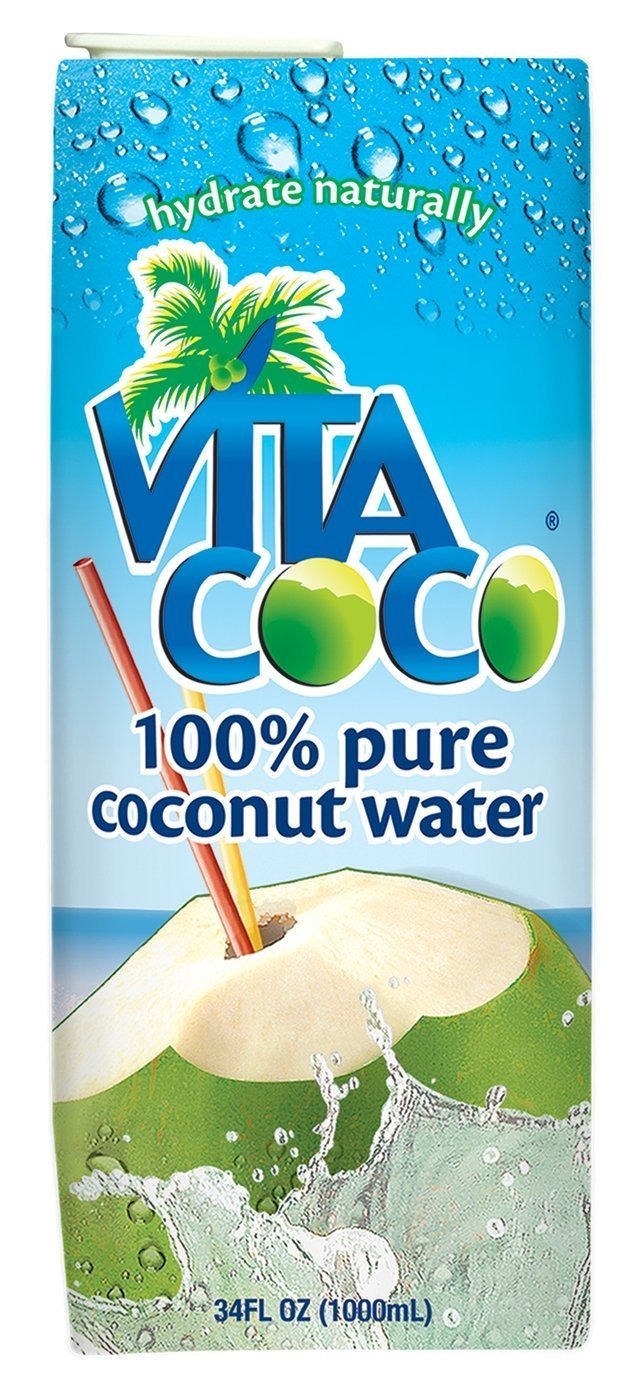
Item Name: Vita Coco 100% Pure Coconut Water, 34-Ounce Boxes (Pack of 12)
Bullet Point 1: Pack of 12 34- ounce boxes (total of 408 ounces)
Bullet Point 2: High in potassium, free of fat, cholesterol, and sugar; low in acidity
Bullet Point 3: Contains five essential electrolytes--potassium, magnesium, calcium, sodium, and phosphorous
Bullet Point 4: Serve chilled or mixed in a cocktail
Bullet Point 5: A product of the Brazil
Value: 408.0
Unit: Fl Oz

Price: 40